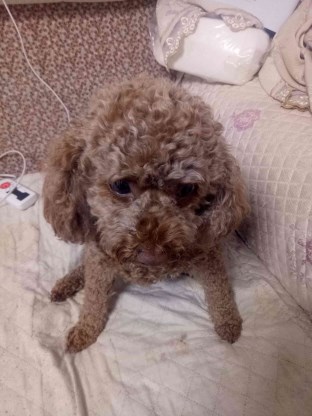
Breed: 7449-n000128-teddy